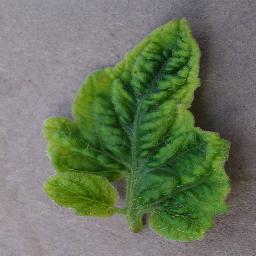
Label: Tomato___Tomato_Yellow_Leaf_Curl_Virus